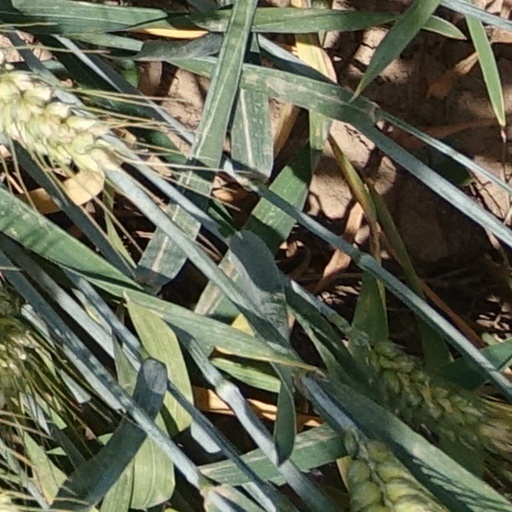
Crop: wheat